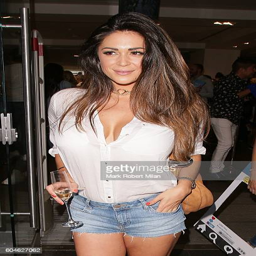
person attending person for event